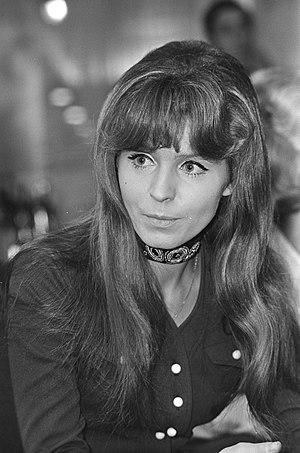
Doris Inge Wegener, dite Manuela, née le 18 août 1943 et morte le 13 février 2001, est une chanteuse de schlager allemande très populaire dans les années 1960 en République fédérale Allemande.